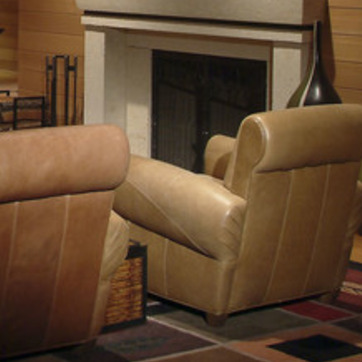
Material: leather